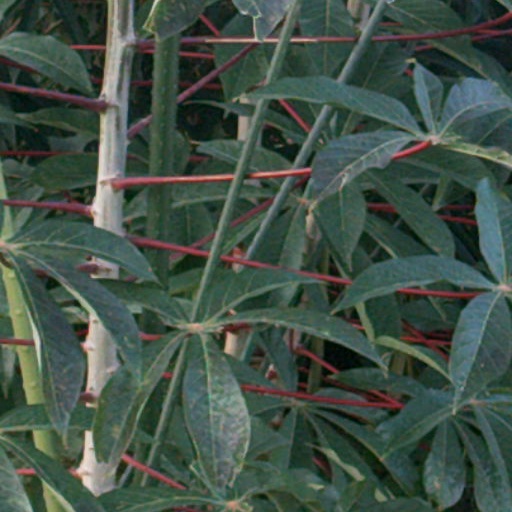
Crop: cassava